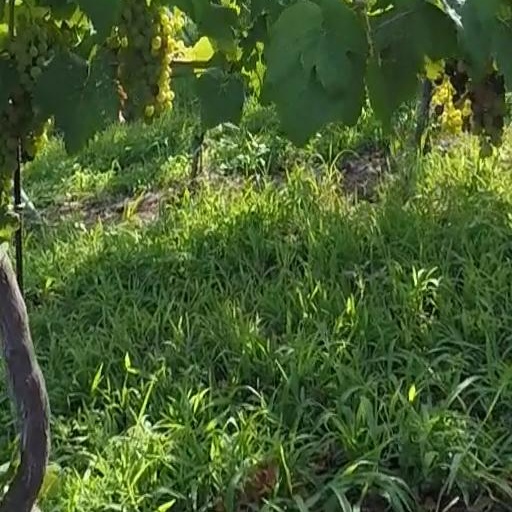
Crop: grape